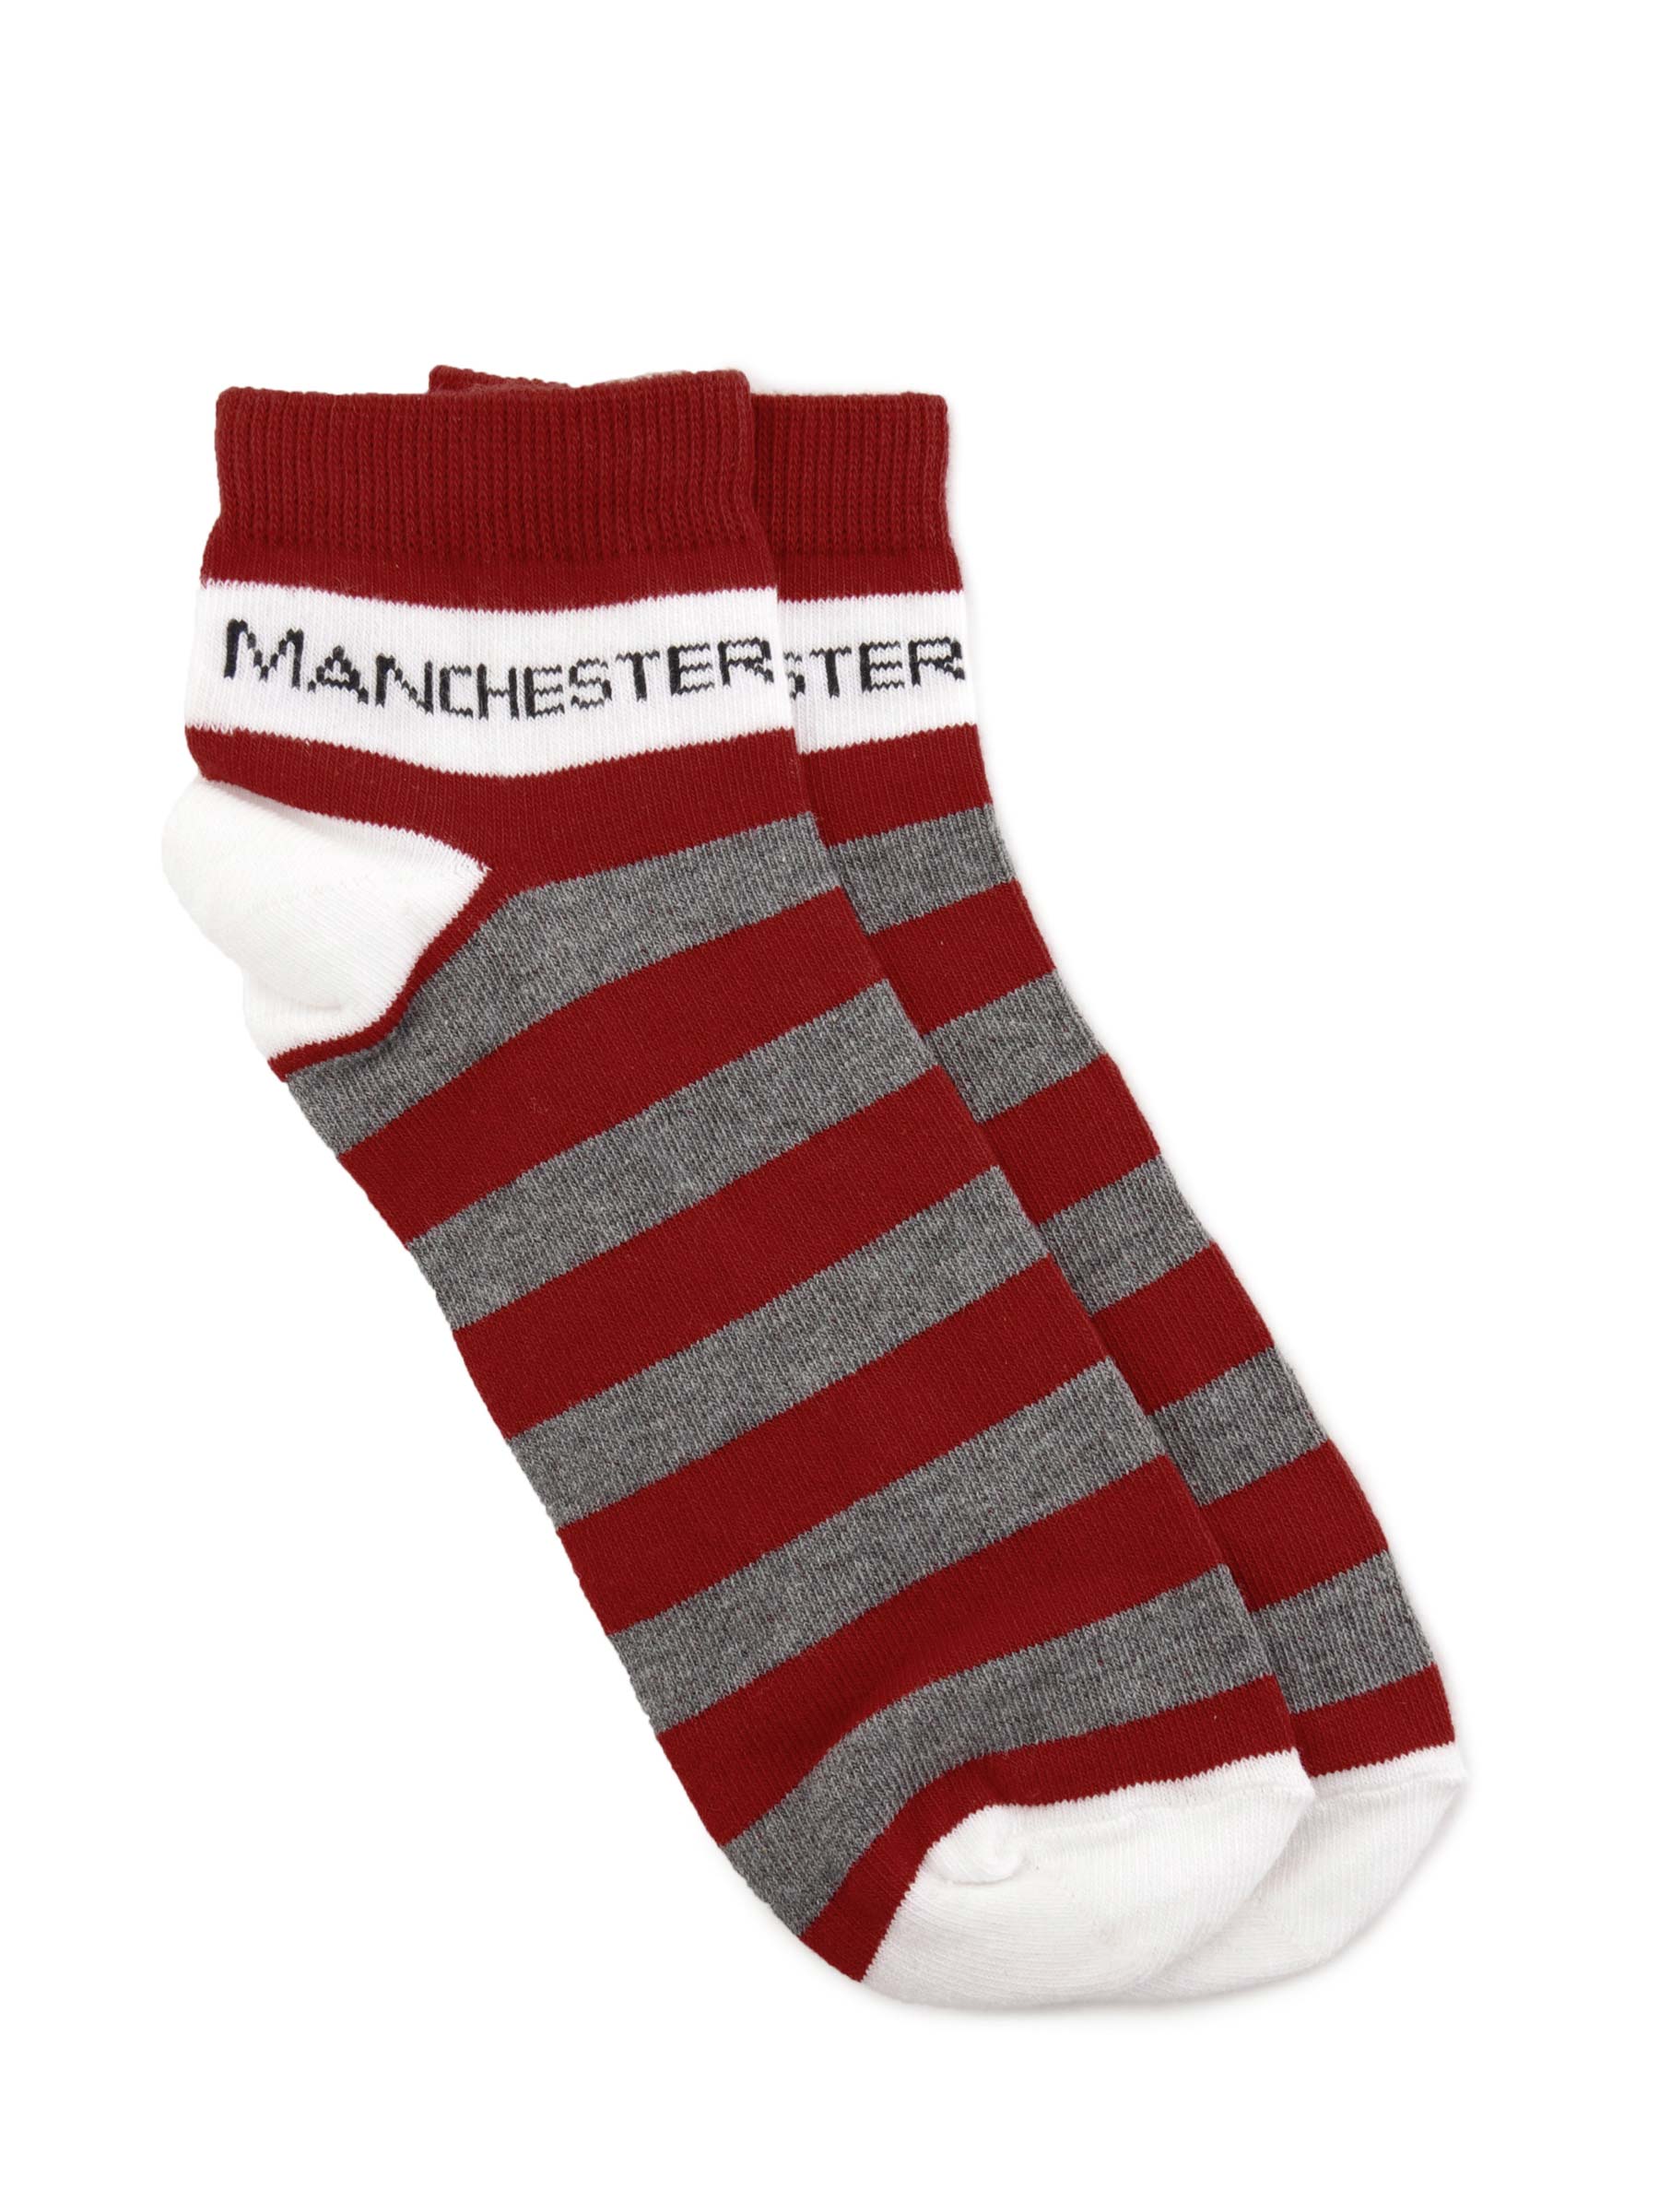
Manchester United Men Stripes Red Socks
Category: Accessories / Socks / Socks
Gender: Men
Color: Red
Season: Fall 2011
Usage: Casual